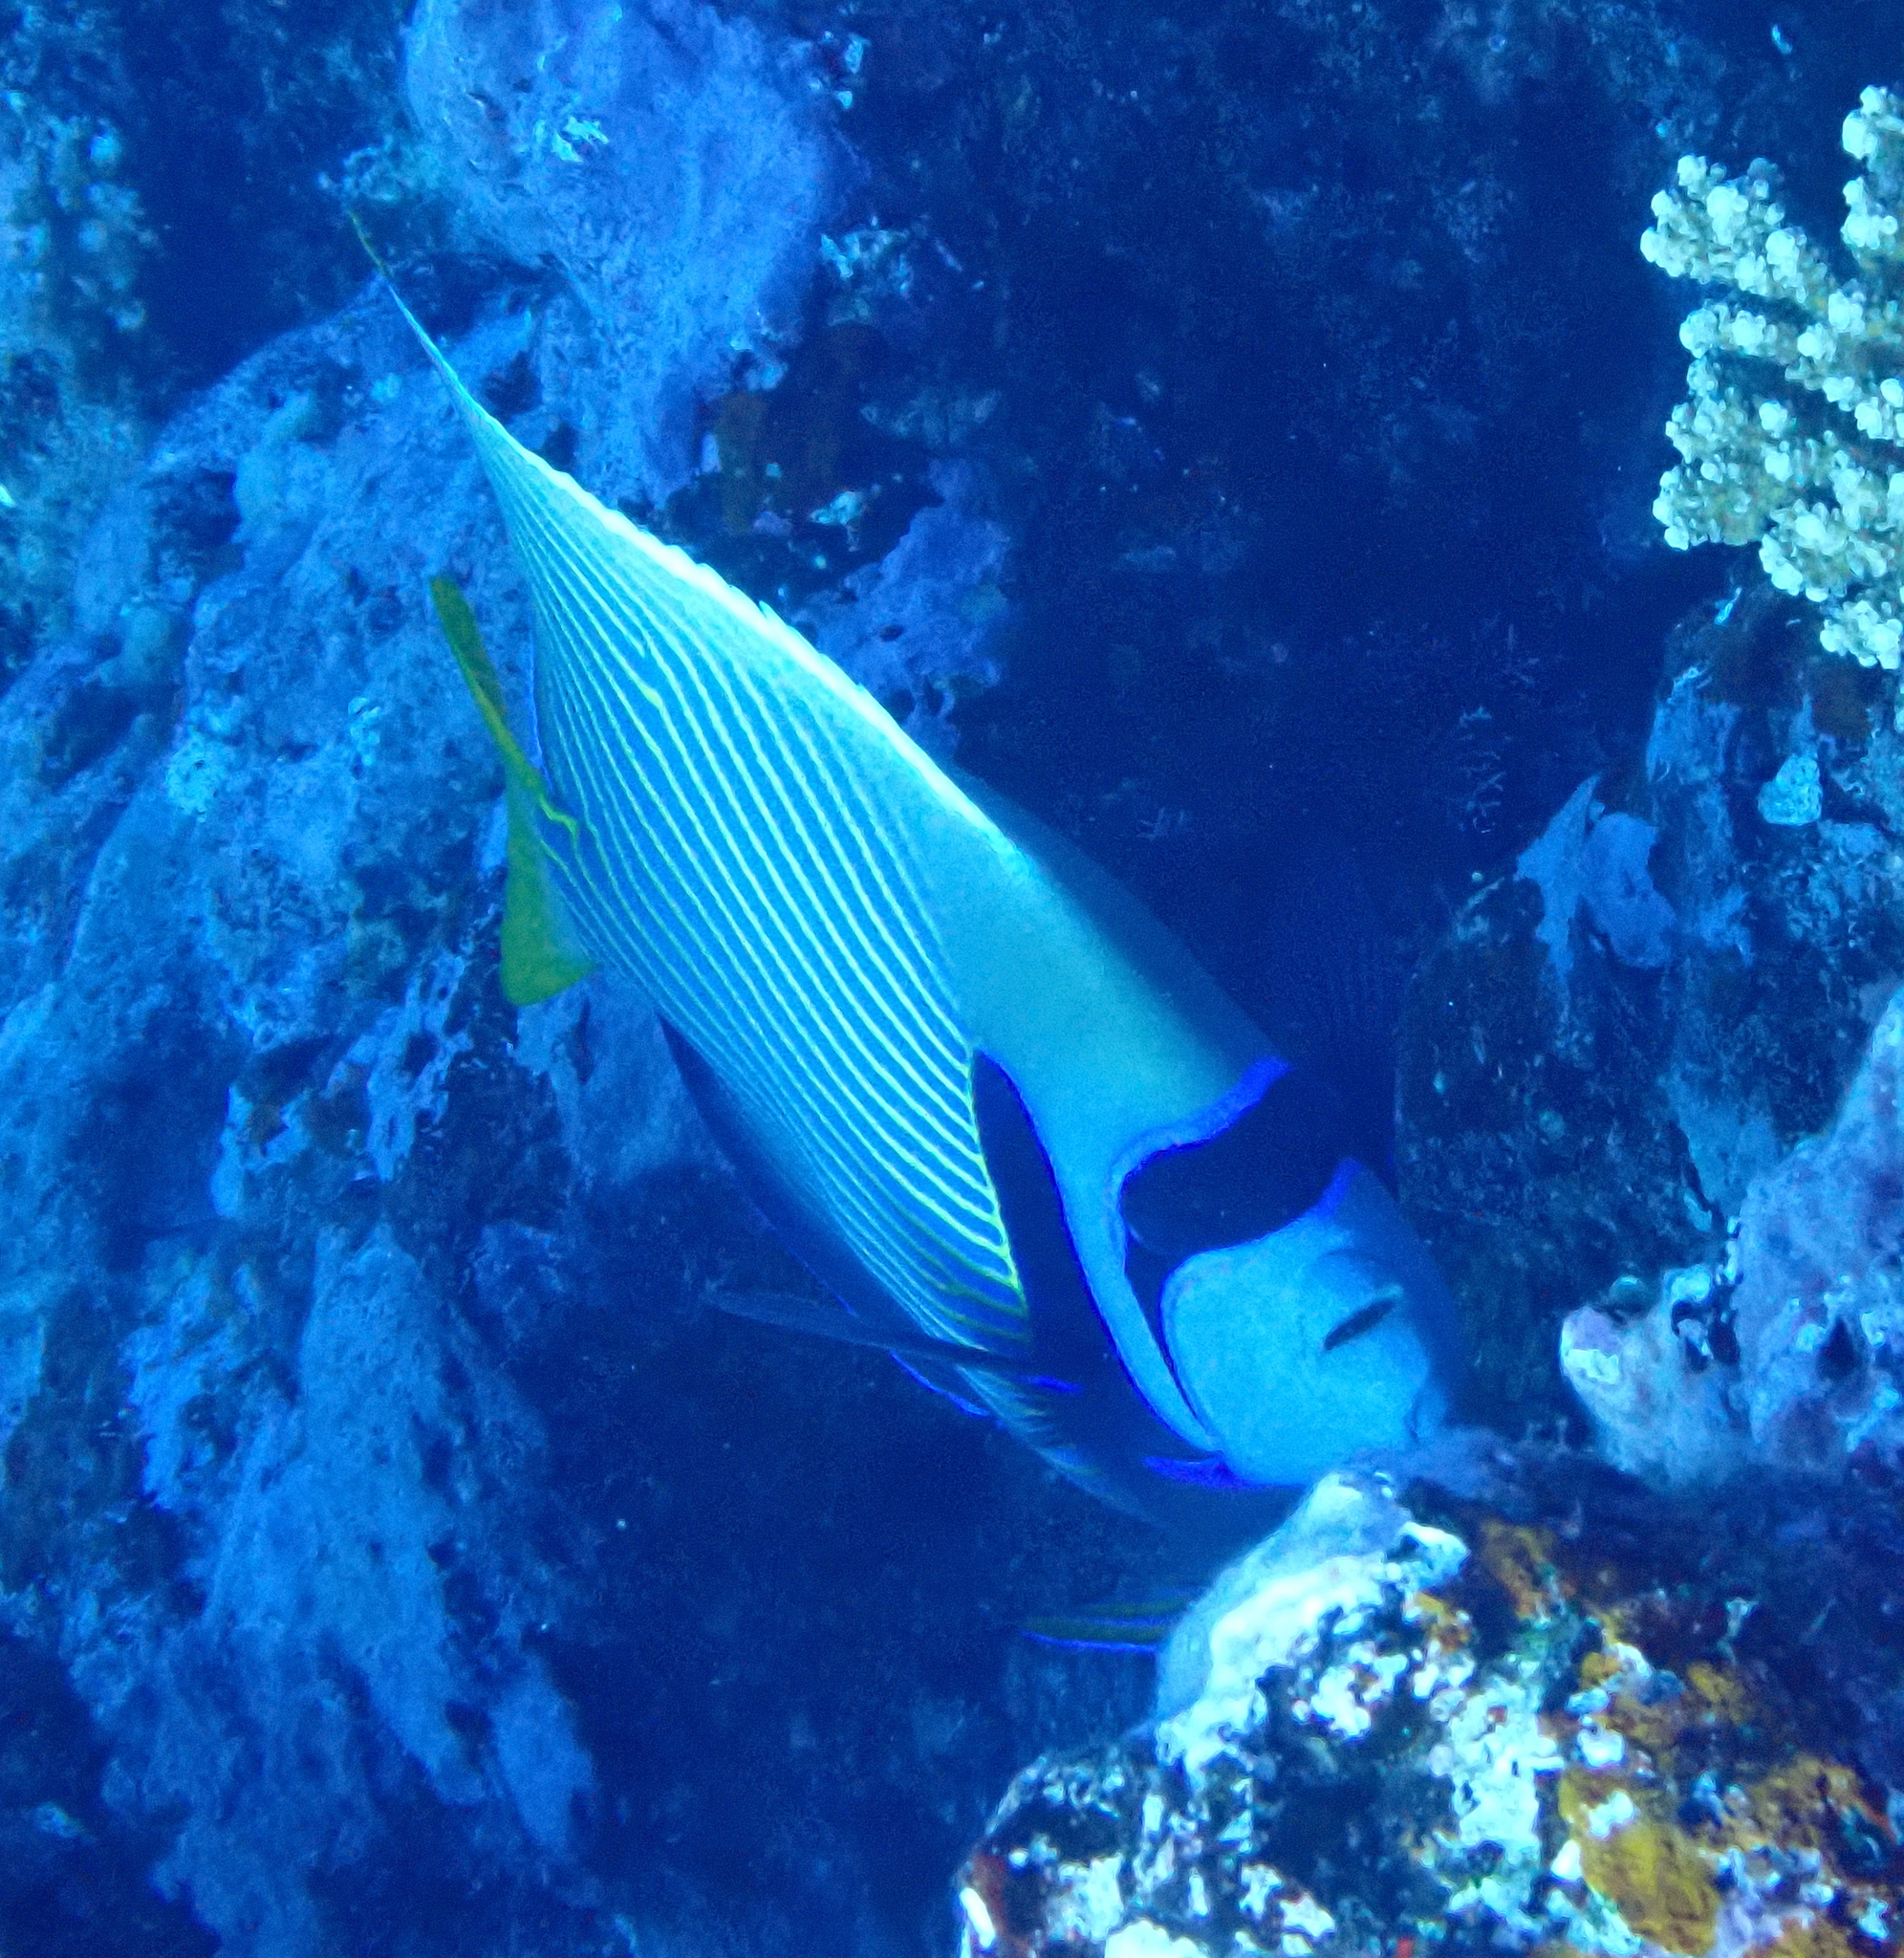
Pomacanthus imperator (Emperor Angelfish)